St. Anne Catholic Church (Napoleonville, Louisiana)

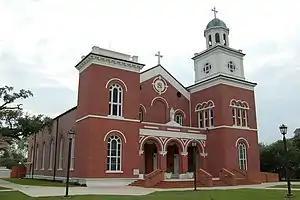

The St. Anne Catholic Church in Napoleonville, Louisiana is a historic Roman Catholic church which was built in 1909. It is located about four blocks inland from Bayou Lafourche at 417 St. Joseph Street, as part of a two-block parcel which includes a contributing rectory (1895) and a contributing cemetery (started 1874), as well as three non-contributing buildings. It was added to the National Register in 2001.